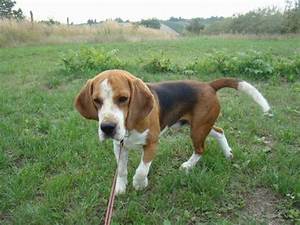
Label: cane